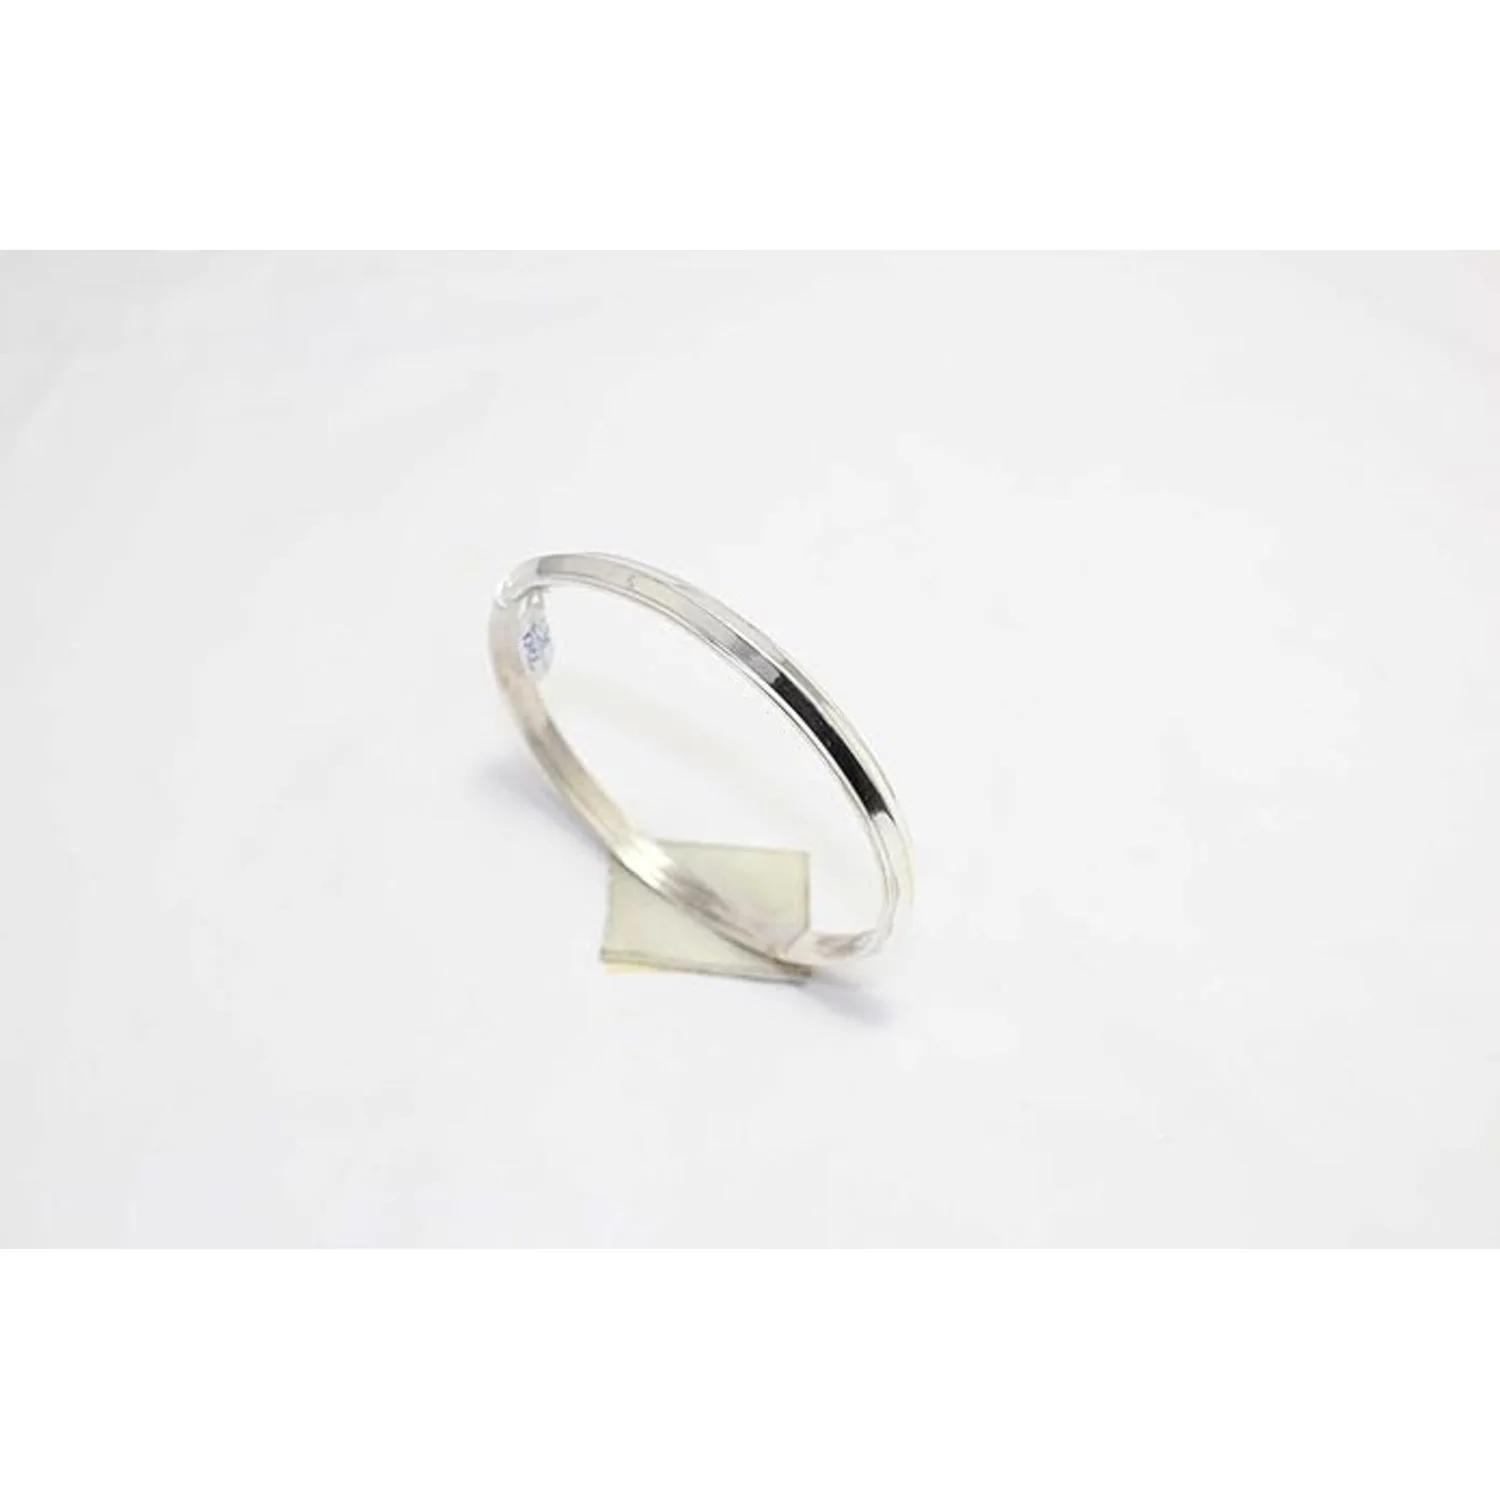
RAJASTHAN GEMS Kada Men Bracelet Bangle Silver Sterling 925 Kara Sikh Singh Punjab Unisex D642
Type: Bracelets
Brand: RAJASTHAN GEMS
Price: Rs. 9750
RAJASTHAN GEMS Kada Men Bracelet Bangle Silver Sterling 925 Kara Sikh Singh Punjab Unisex D642